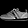
Label: Sneaker